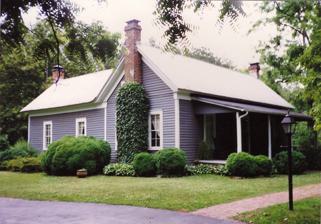
Building: Fannin-Cooper Farm
Country: United States of America
Year built: 1882
Historic place in Paulding County, Georgia, US United States historic place Fannin-Cooper Farm U.S. National Register of Historic Places 620 Smith front Nearest city Hiram, Georgia Coordinates 33°54′52″N 84°44′10″W / 33.91434°N 84.7362°W / 33.91434; -84.7362 Area 82.2 acres (33.3 ha) Built 1882, 1887 Architectural style Central-Hall, Double-pen NRHP reference No. 12000411 Added to NRHP July 17, 2012 The Fannin-Cooper Farm , near Hiram in Paulding County, Georgia , was listed on the National Register of Historic Places in 2012.  It is spread across both sides of Smith Road, including parcels at 620 and 511 Smith Rd., and is located about 7 miles (11 km) east of Paulding County seat Dallas, Georgia . Its main farmhouse, built in 1887, is a one-story, central hall plan house with a shed-roof front porch. Structures The listing included four contributing buildings , two other contributing structures , and a contributing site , on 82.2 acres (33.3 ha). It includes a corn crib built in 1882 and a two-story mule barn . References